Simena

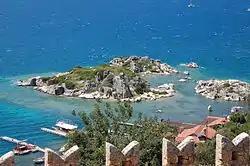
Sunken city of Simena

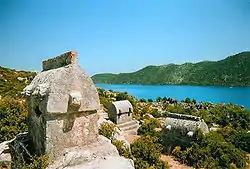
Ancient Lycian tombs

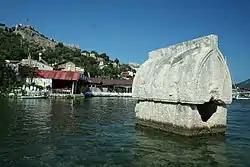
Submerged Lycian tomb

Simena was a town on the coast of ancient Lycia, located 60 stadia from Aperlae. The "Stadiasmus Maris Magni" calls the town Somena (Σόμηνα).